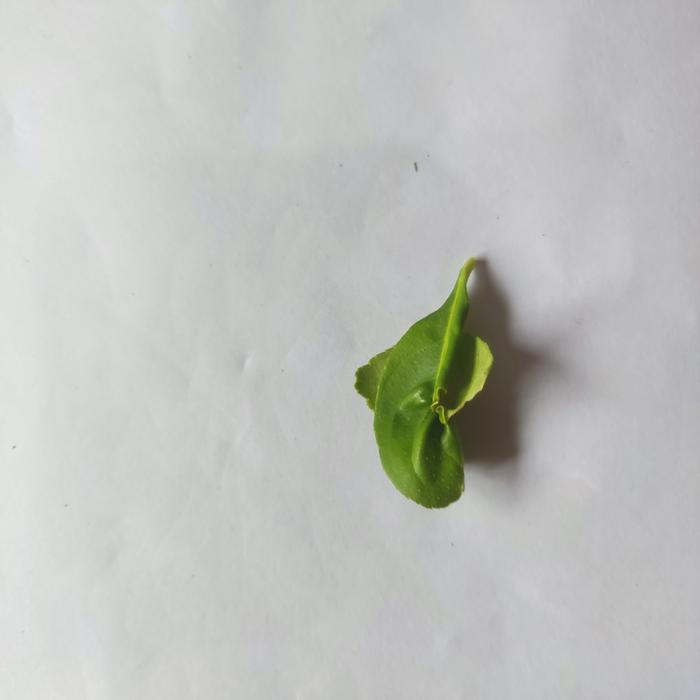
Crop: Lemon
Leaf condition: Leaf_Curl